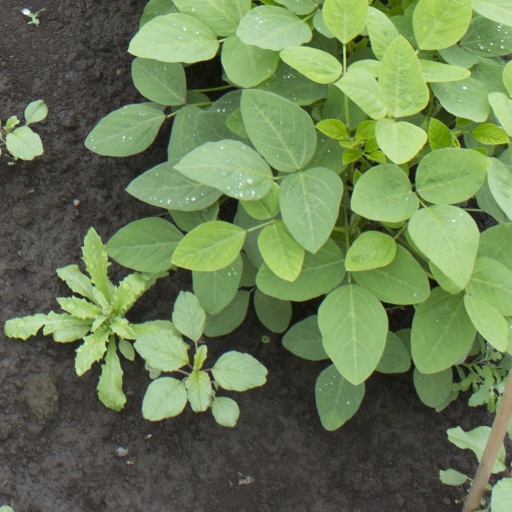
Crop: soybean